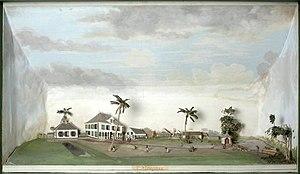
L'Ancien port d'embarquement des esclaves de Loango est un site culturel de la république du Congo, inscrit sur la liste indicative du Patrimoine mondial de l'humanité depuis 2008.